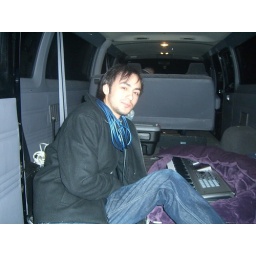
Ryan's in Grandpa's big black van contemplating where the next stop should be on his keyboard bus tour..haha....